Universal Volcano Bay

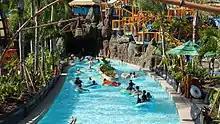
Kopiko Wai Winding River

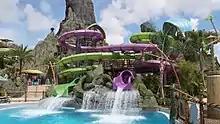
Ohyah and Ohno water slides

The final section of the park contains a large number of thrill slides, including raft slides ridden with multiple riders.